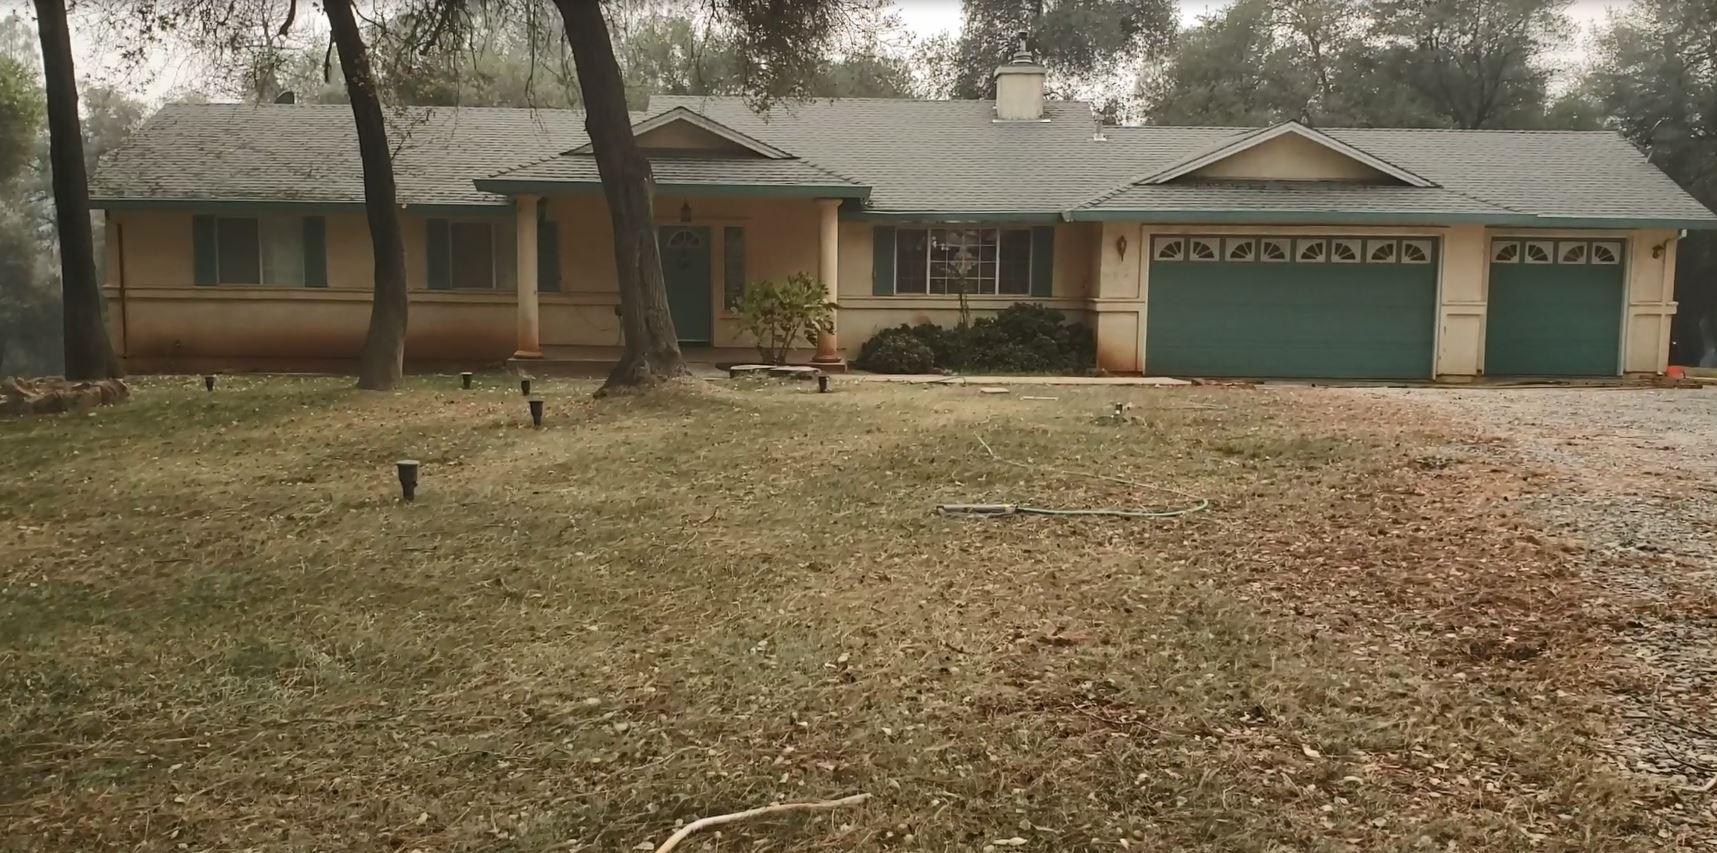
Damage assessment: affected